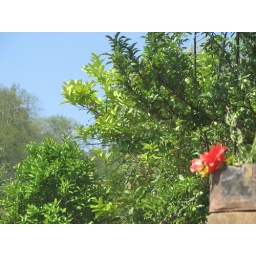
tree around our house